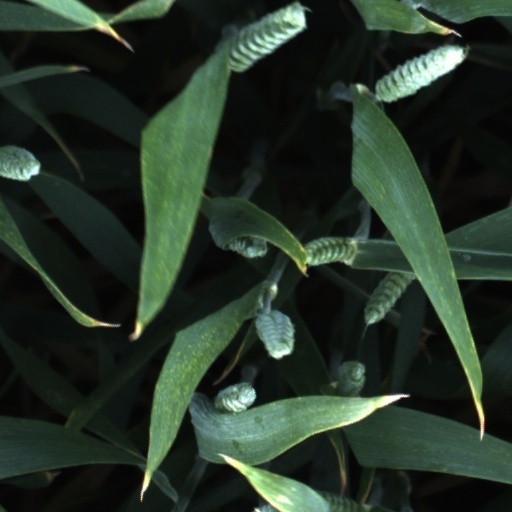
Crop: wheat